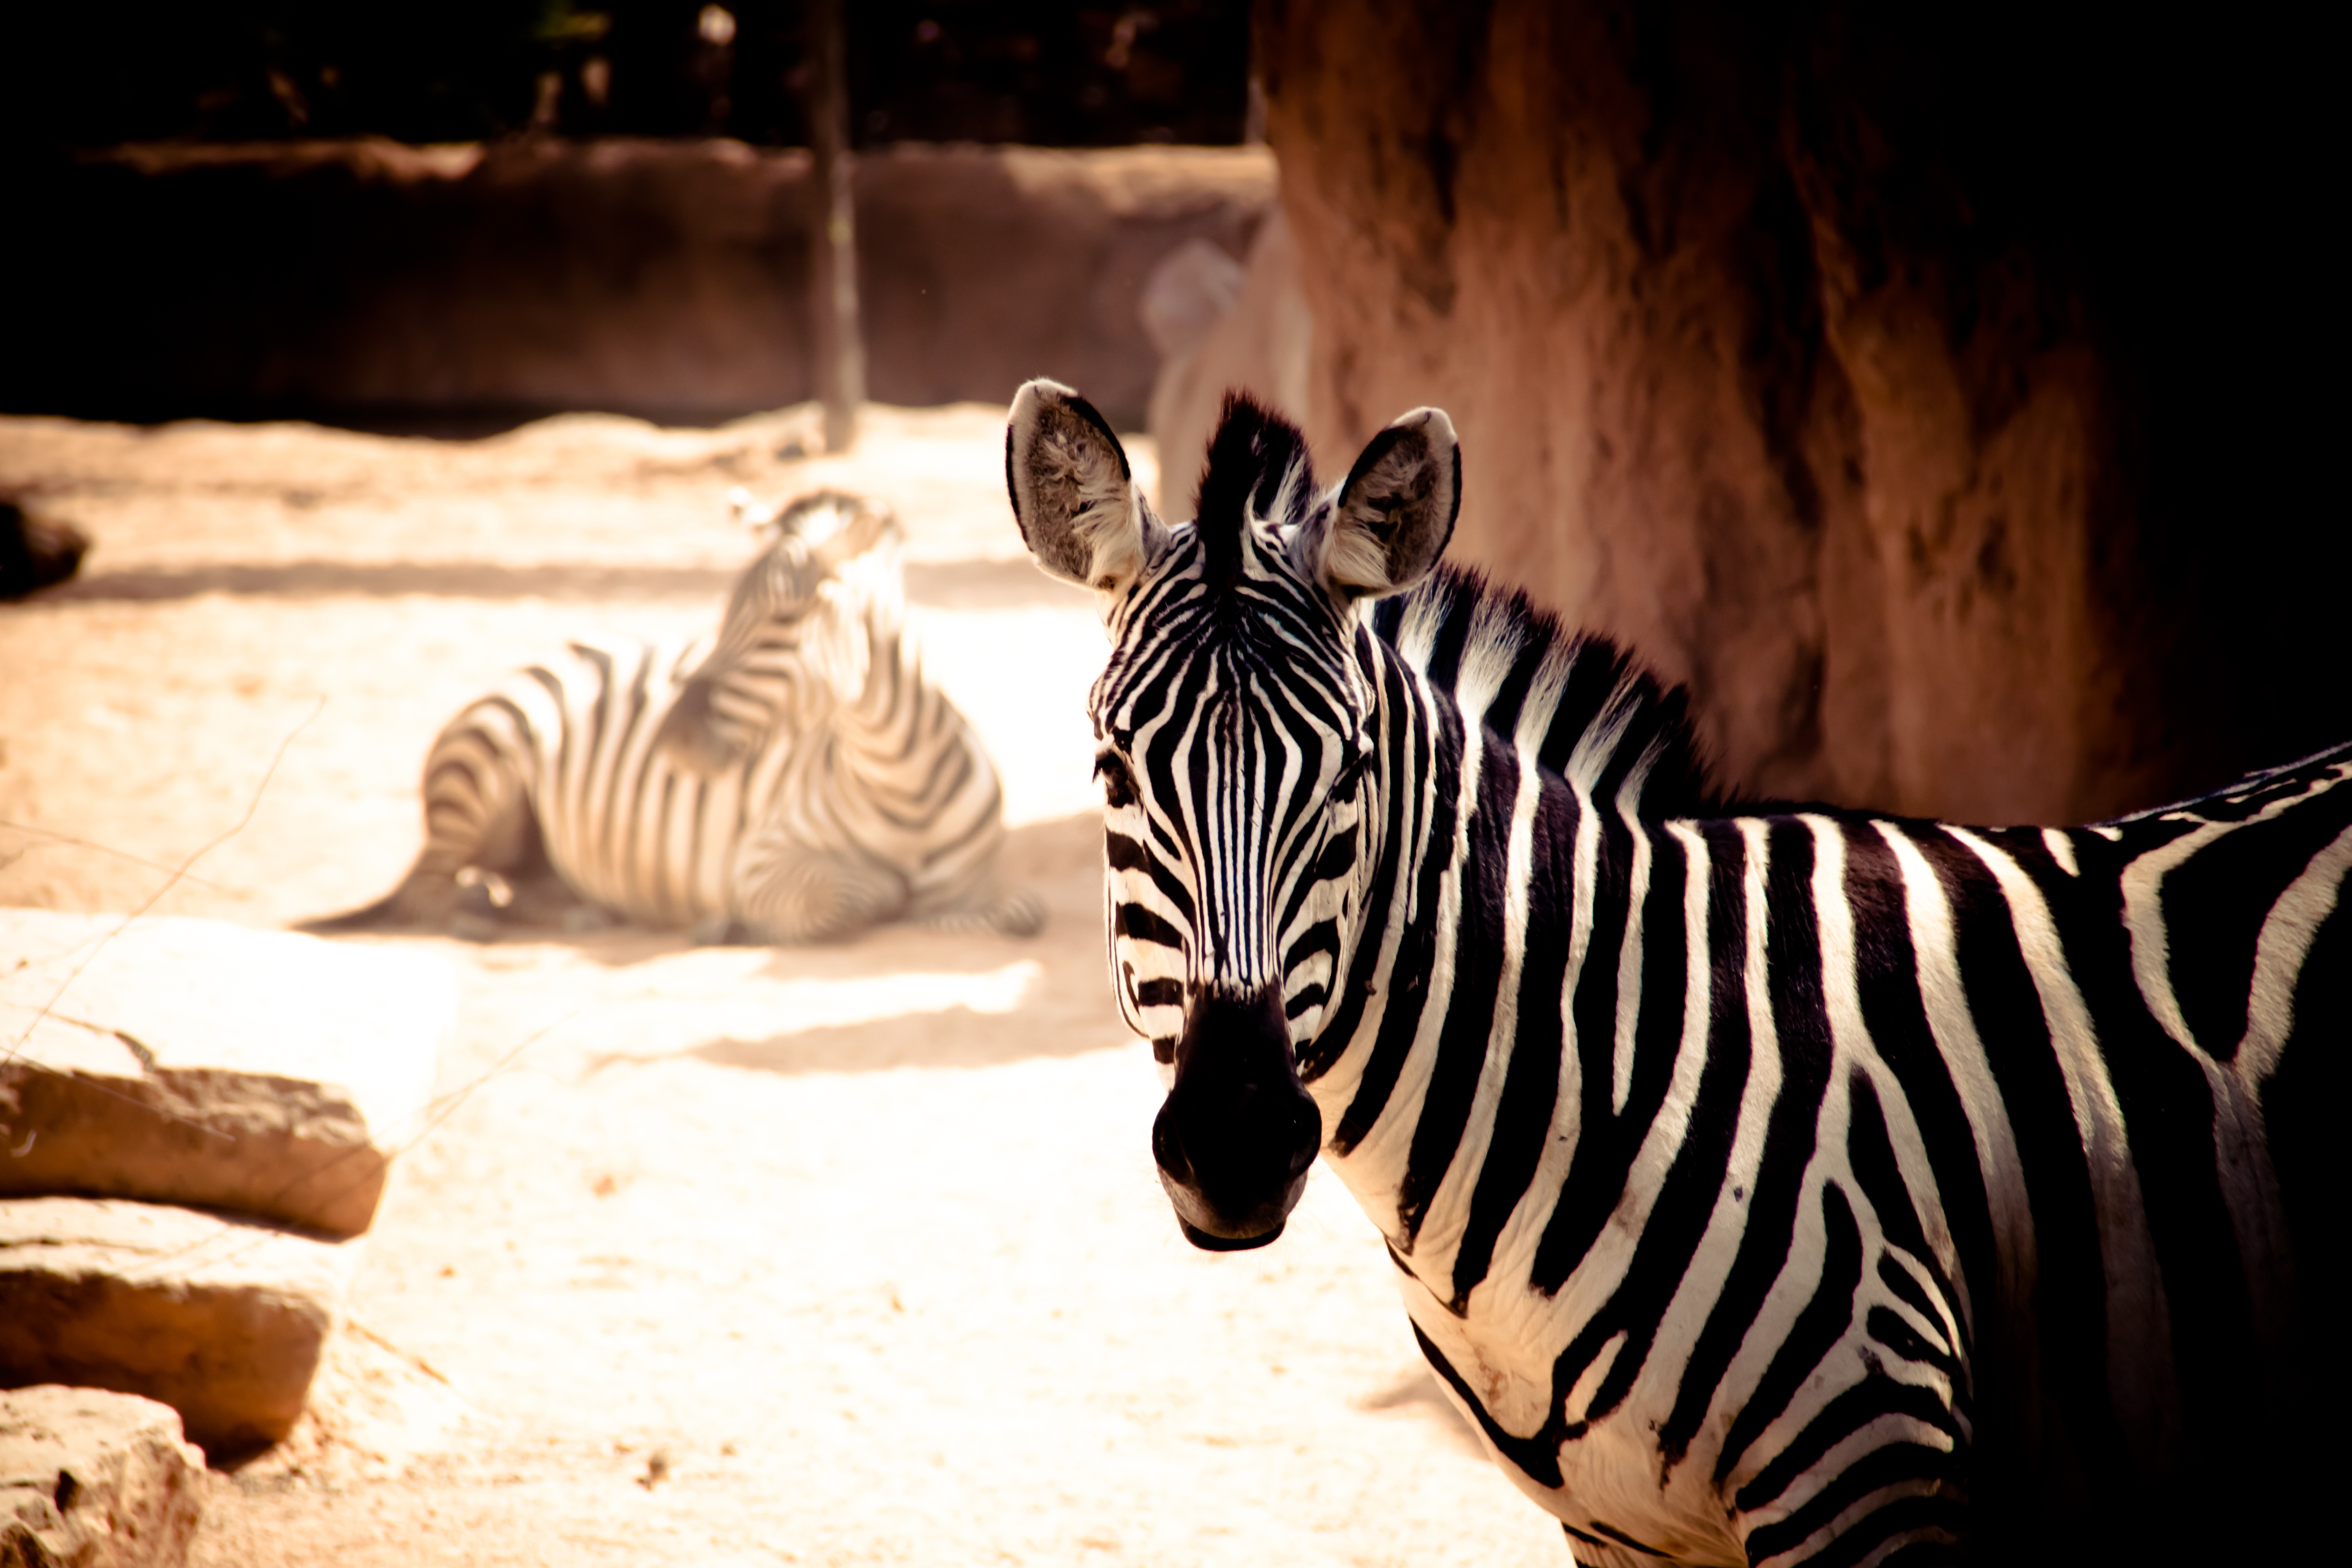
nature, animal, wildlife, zoo, africa, mammal, fauna, zebra, animals, stripes, background screens, horse like mammal